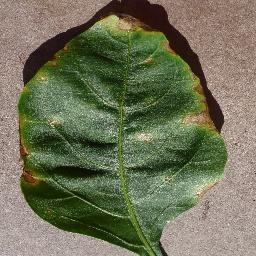
Label: Pepper,_bell___Bacterial_spot